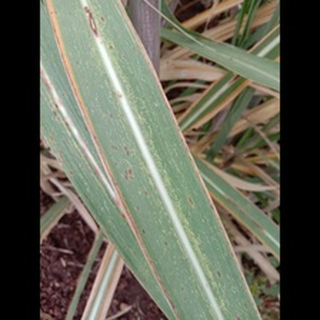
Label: sugarcane_rust